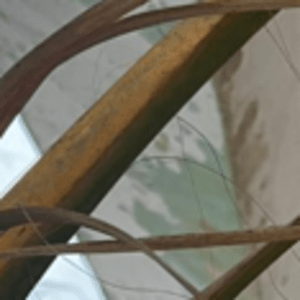
Label: Manganese Deficiency